Aleksandr Bukachyov

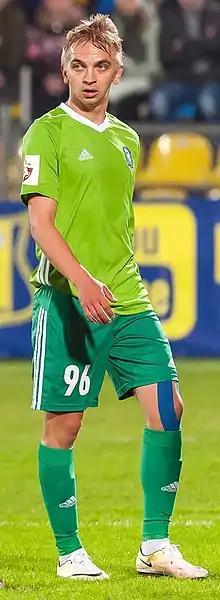
Bukachyov with Tom Tomsk in 2017

Aleksandr Igorevich Bukachyov (born 7 March 1996) is a Russian football player.